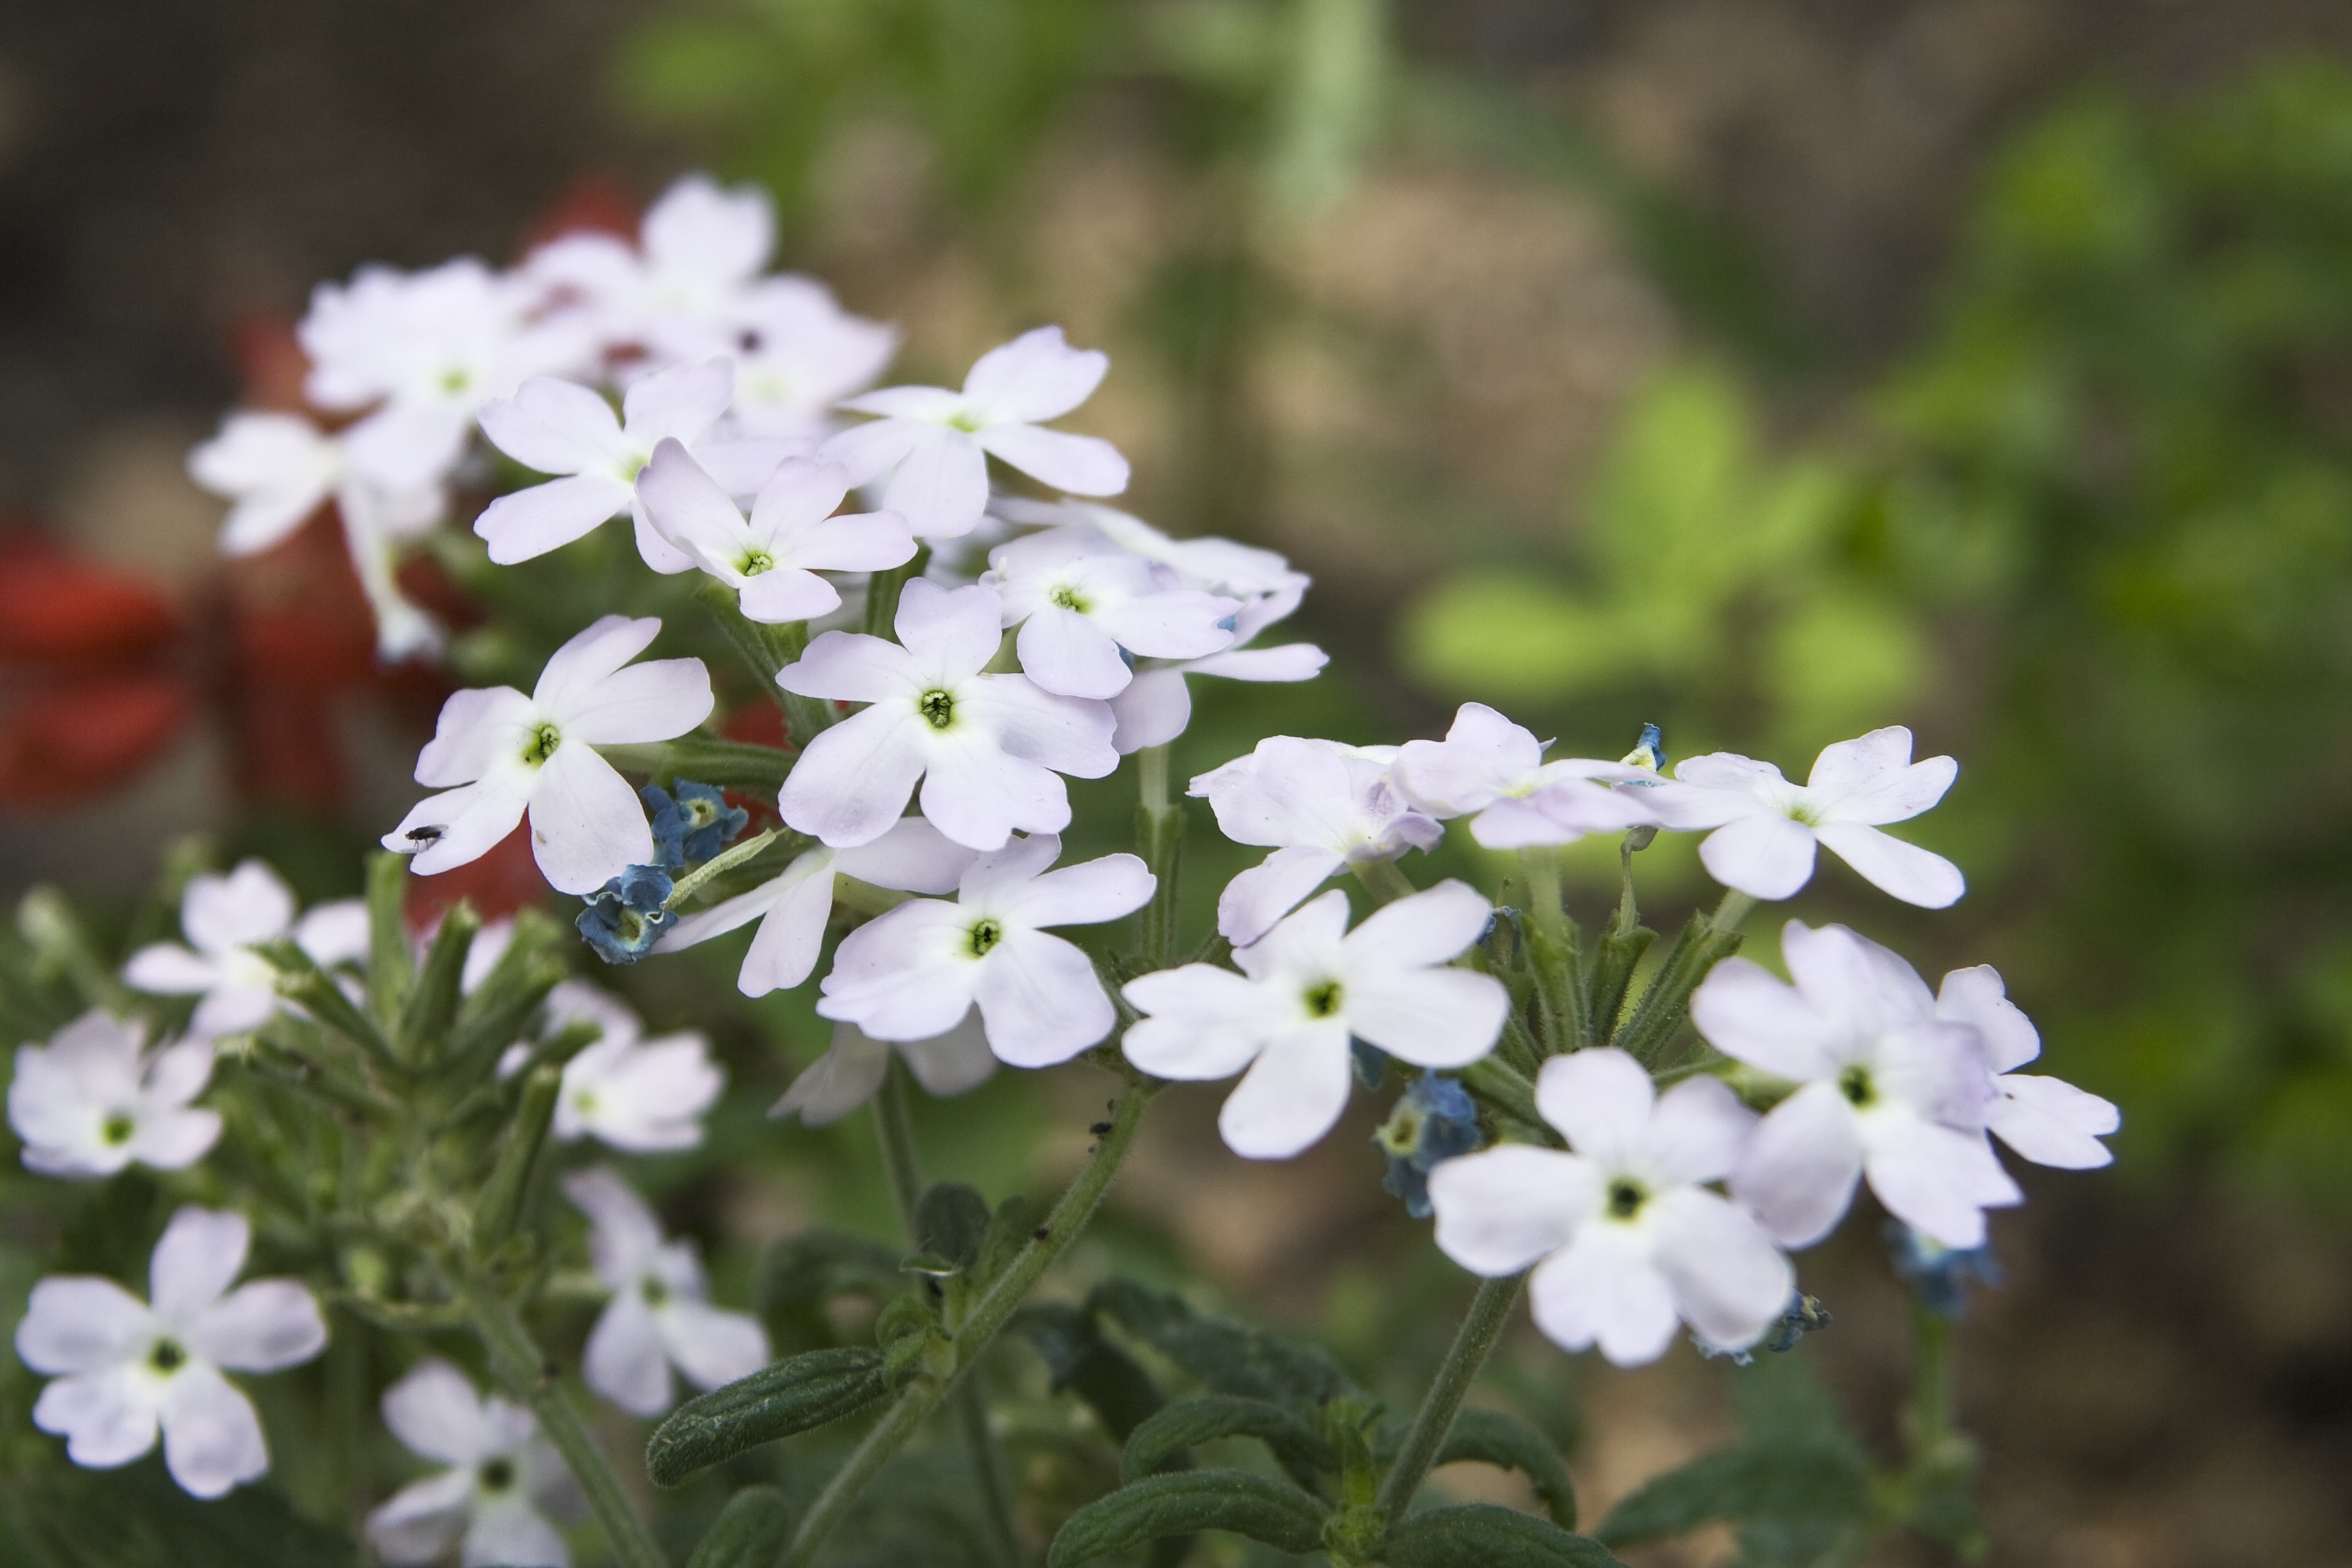
nature, blossom, plant, white, flower, bouquet, spring, herb, botany, flora, wildflower, flowers, forget me not, candytuft, macro photography, flowering plant, land plant, dame's rocket, evergreen candytuft